Bill Westwick

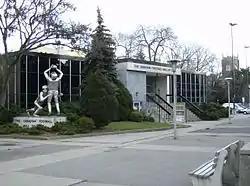
External view of the museum clad in steel and glass with a statue depicting as in-game football catch and tackle

In addition to writing, Westwick served as a horse racing official, and was on the selection committee for the Canadian Football Hall of Fame from 1964 to 1982. He retired from the "Ottawa Journal" on August 29, 1973, and was succeeded by Eddie MacCabe as the sports editor, who had been his assistant since 1952.